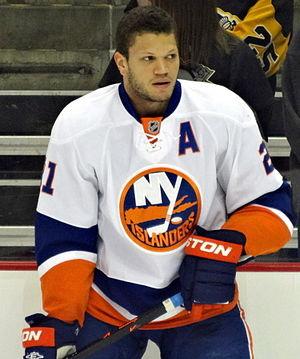
Kyle Okposo est un joueur professionnel américain de hockey sur glace.